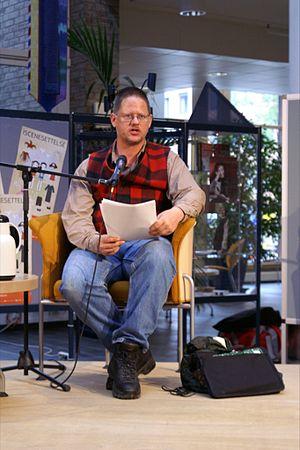
William T. Vollmann, né le 28 juillet 1959 à Los Angeles, en Californie, est un écrivain, journaliste et essayiste américain, connu pour ses romans fleuves s'appuyant sur de vastes enquêtes. Son œuvre, qui mêle fictions et essais, est marquée par son goût pour l'histoire et son obsession pour le thème de la prostitution. Il vit actuellement à Sacramento.